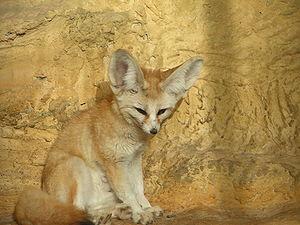
Béni Abbès est une commune de la wilaya de Béchar, située 250 km au sud-ouest de Béchar et à 1 200 km au sud-ouest d'Alger, depuis 2015 elle est le chef-lieu de la wilaya déléguée de Béni Abbès.